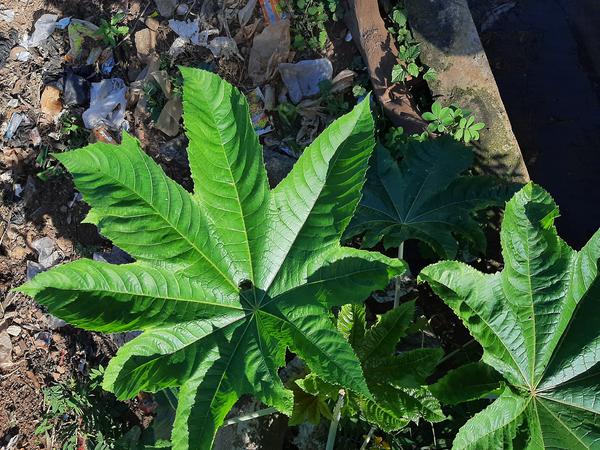
Plant: Castor